Elisabeth Freeman

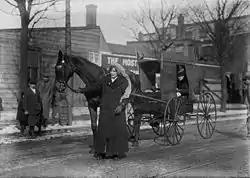
Elisabeth Freeman in 1913

A notable example of Freeman's activism occurred in 1913, when she took part in the national Suffrage Hike to the inauguration of President Woodrow Wilson in Washington, D.C. As a publicity stunt for a New York City suffrage march, she wore Romani regalia and drove a wagon stenciled with 'Votes for Women' slogans and piled with women's suffrage literature.